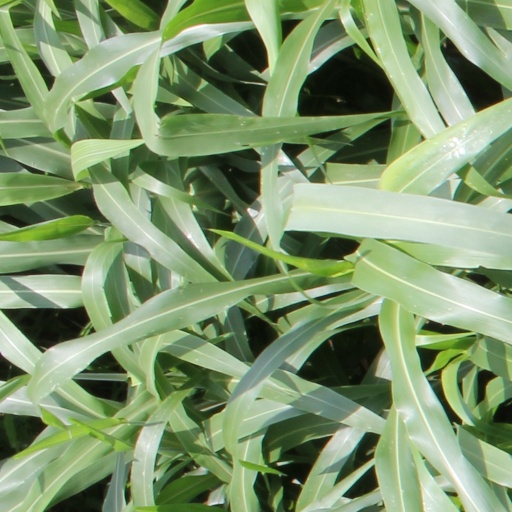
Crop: sorghum